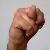
The image shows a hand gesture representing the letter 'N' in Indian Sign Language.